Liberace Museum Collection

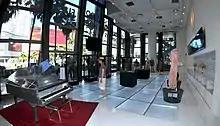
Liberace exhibition at Cosmopolitan

The 30-year loan carried both a 9.5% interest rate and penalties for early repayment; expenses outpaced revenue for seven of the ten years between 1998 and 2008, driven by falling attendance (in 2002, attendance had dropped to a quarter of its peak at 100,000 per year, and by October 2010, just 36,000 had visited that year) and lost income from vacant storefronts in the Plaza. The reduced revenues would force the Foundation to subsidize museum operations from its dwindling endowment. In 2008, the Foundation awarded a total of $112,000 in scholarships; that dropped to $62,000 in 2009.